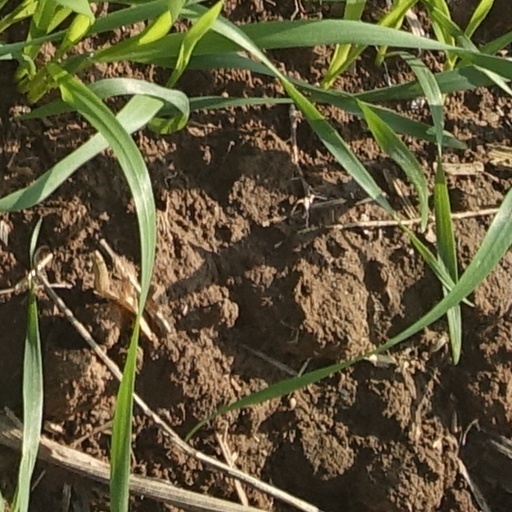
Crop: wheat